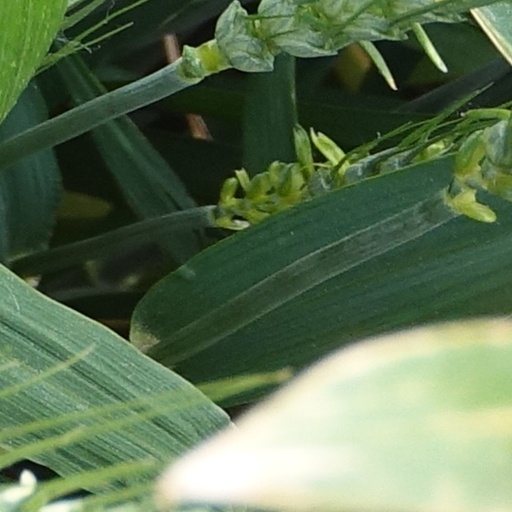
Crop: wheat